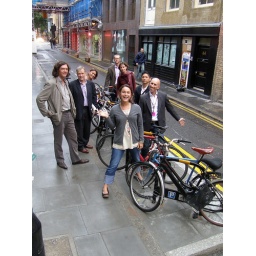
New bike rack installed near my office at the instigation of our environment department (the bloke with the pink tag).